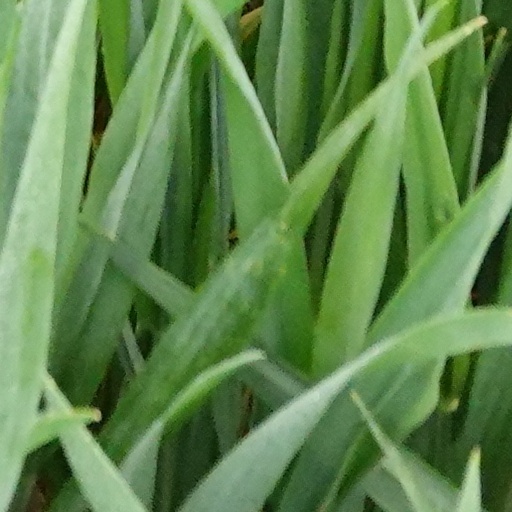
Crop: wheat